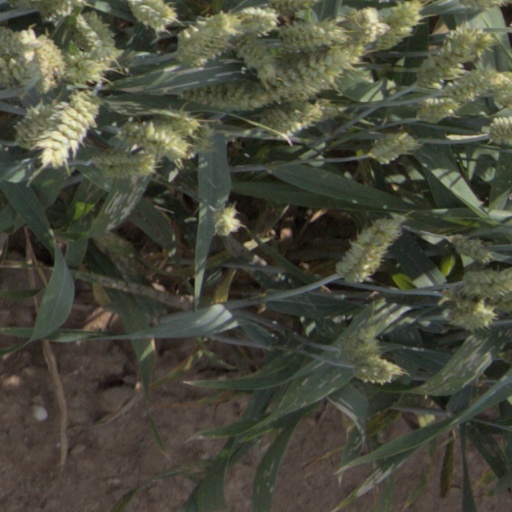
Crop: wheat